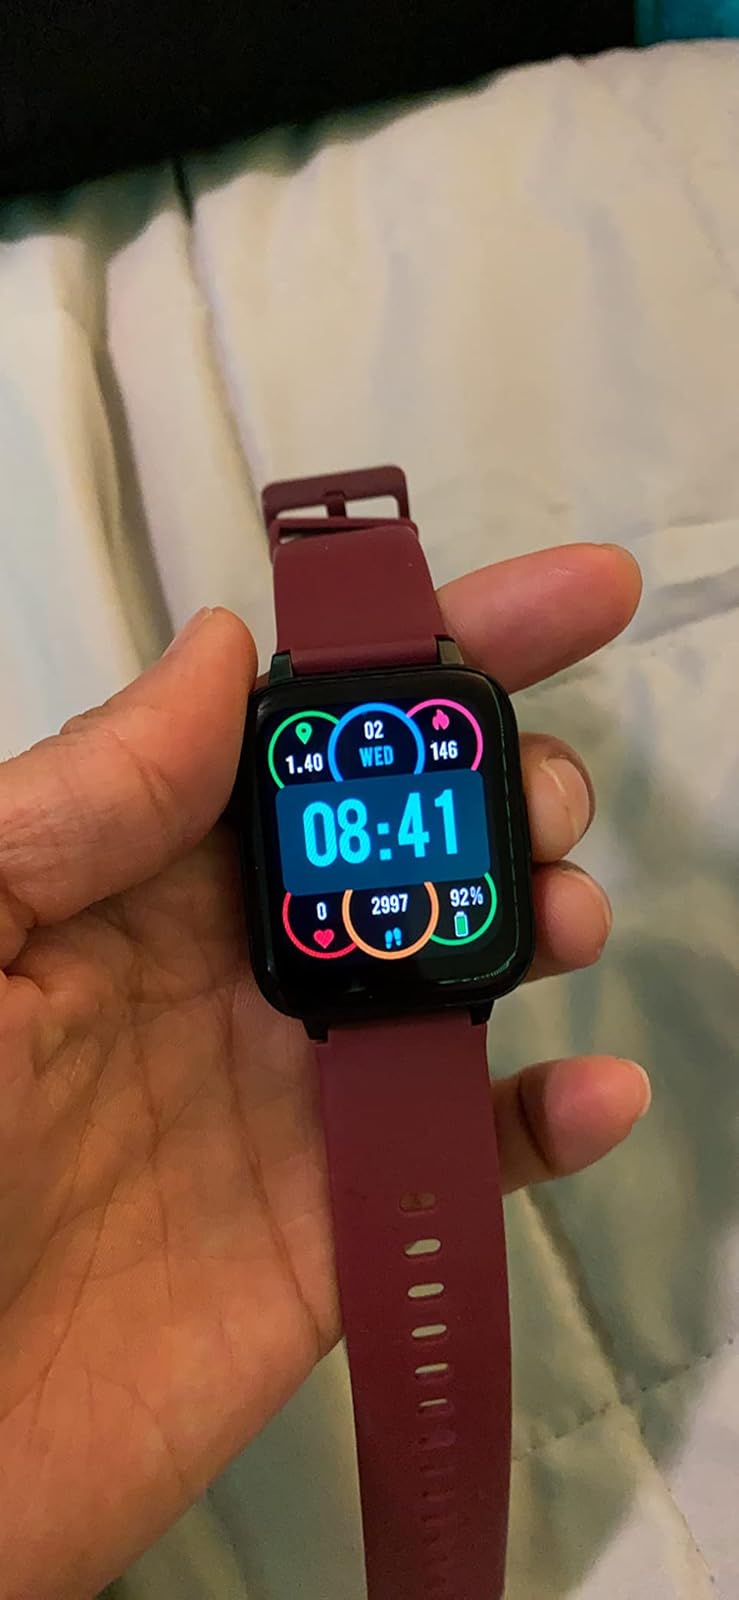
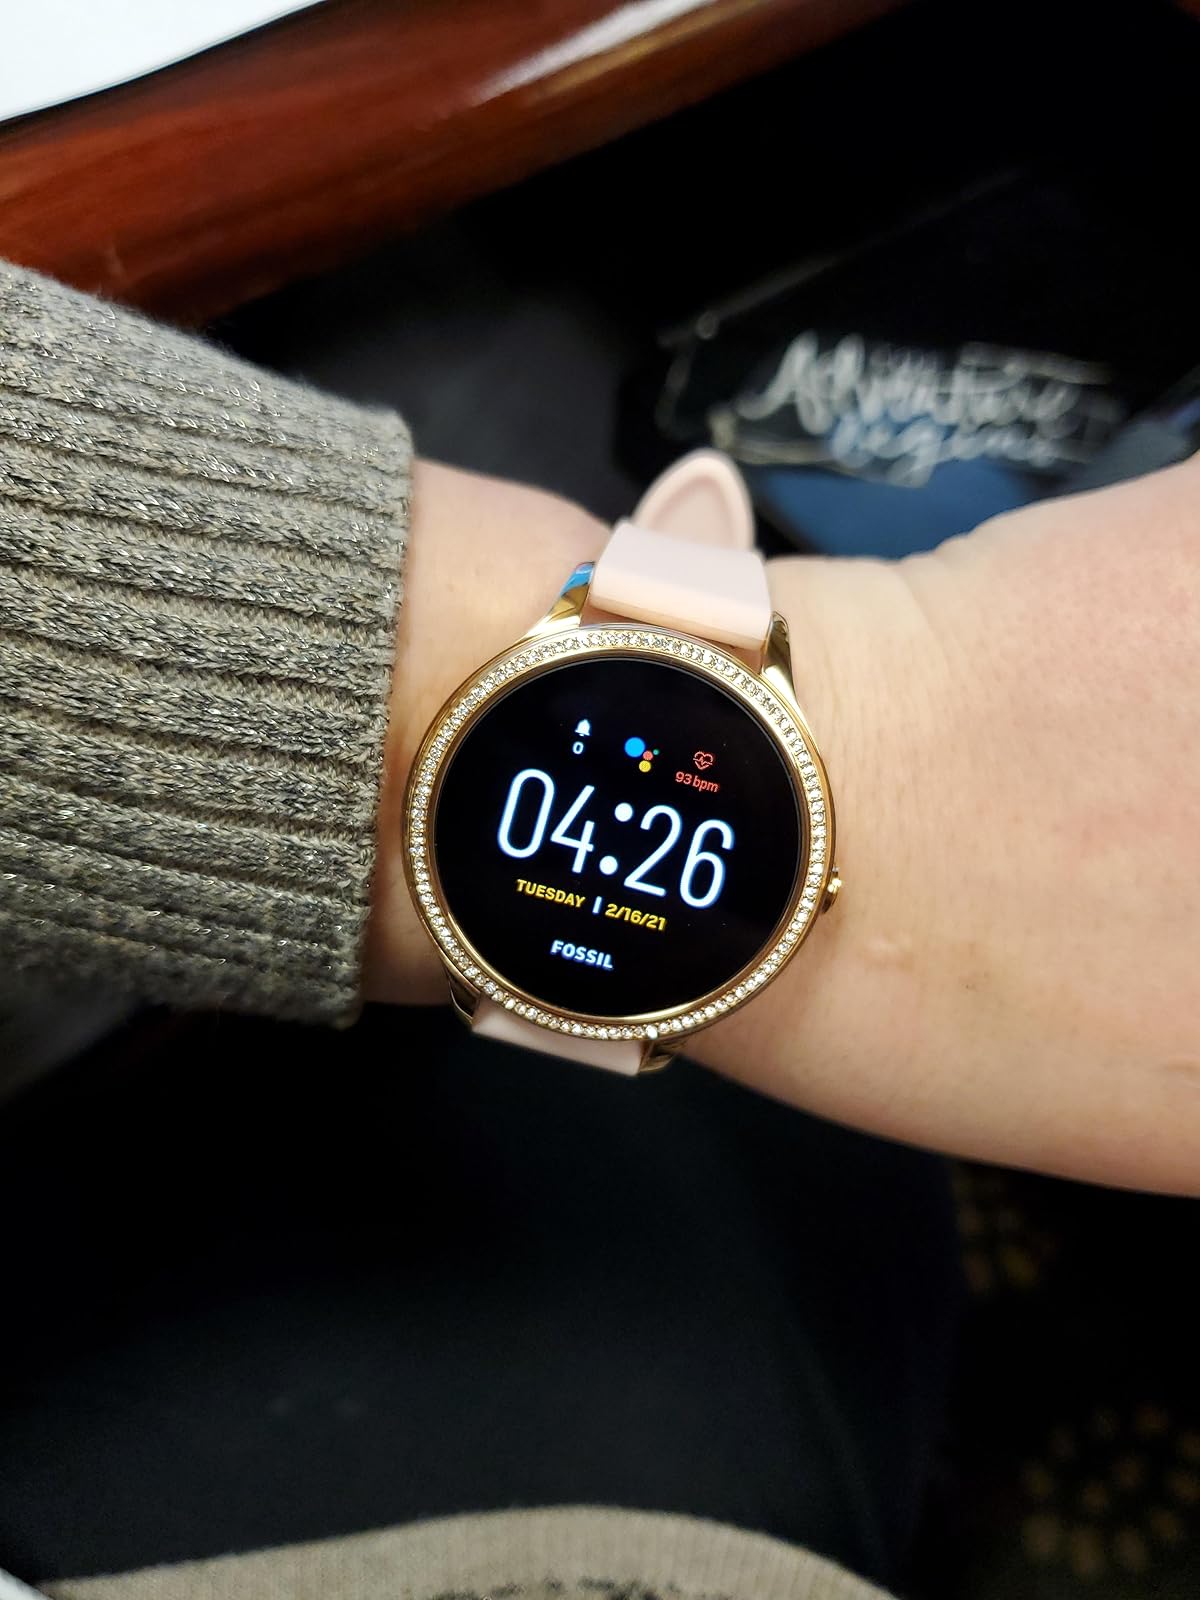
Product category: smartwatch
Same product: no